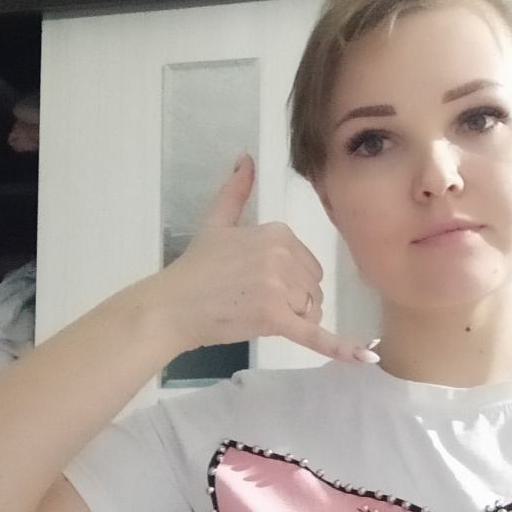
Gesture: call